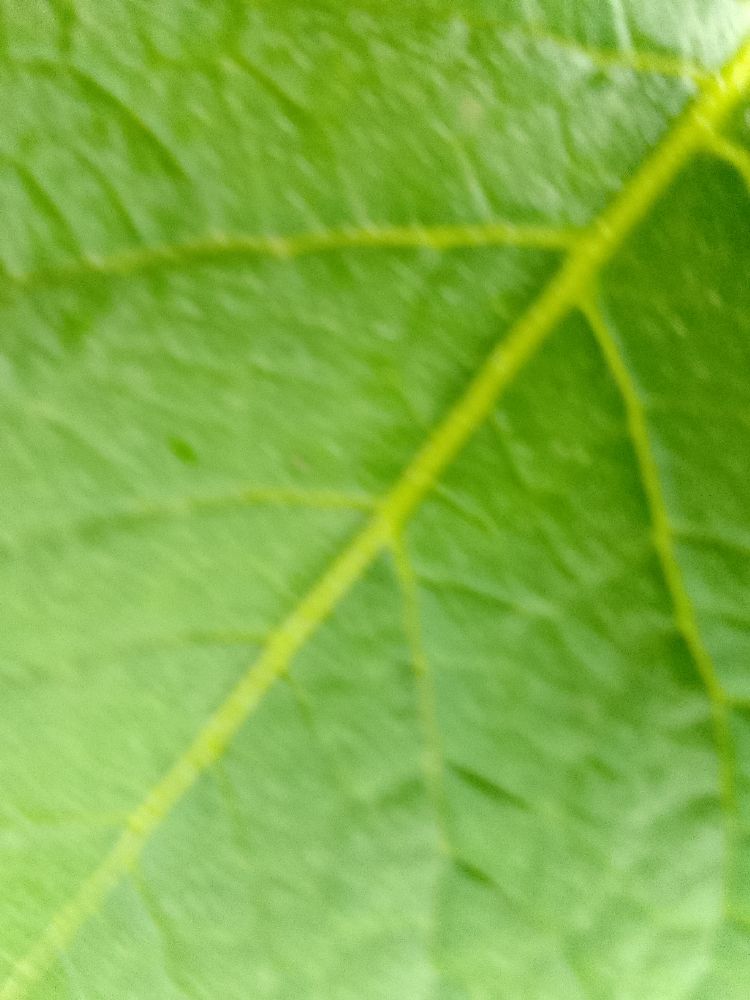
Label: Healthy